Deadlock II: Shrine Wars

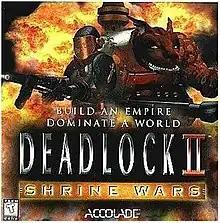

Deadlock II: Shrine Wars is a science fiction turn-based strategy video game developed by Cyberlore Studios and published by Accolade, released on February 23, 1998 as a sequel to "". The game allows the player to play as the leader of an alien species who controls colonies on a planet's surface.